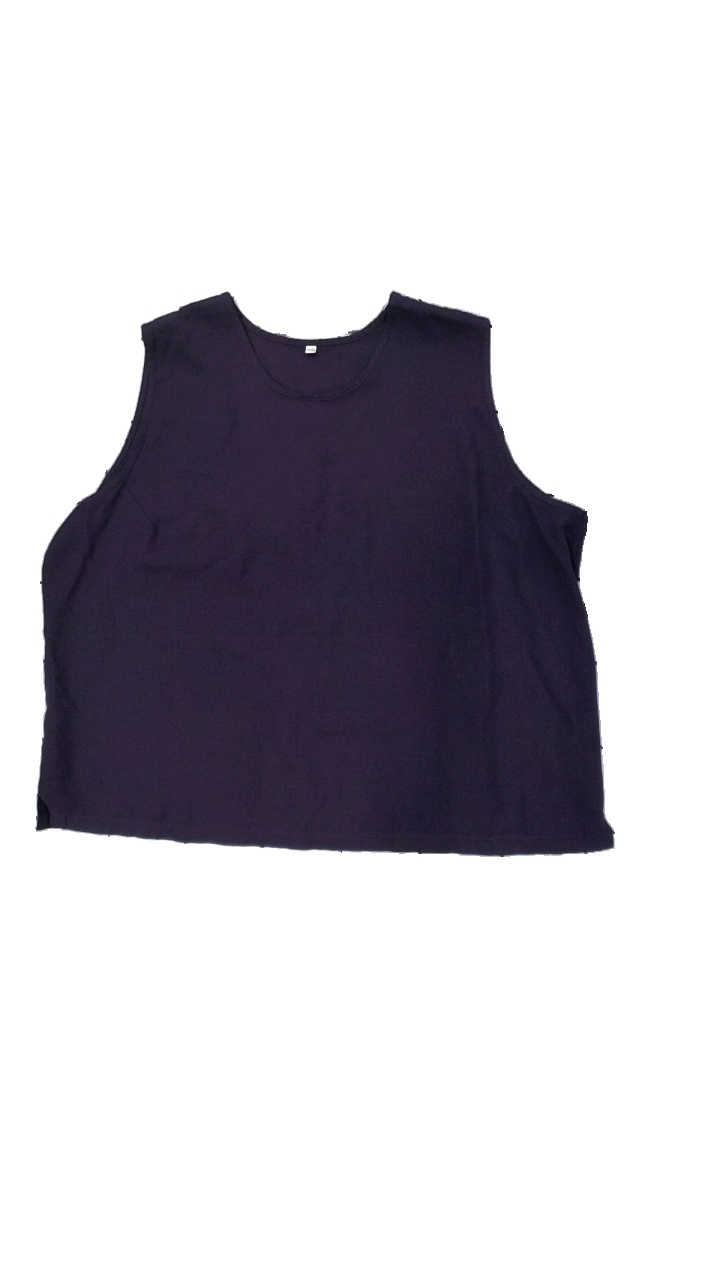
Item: Tank Top (Ladies)
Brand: Missing
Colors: Purple
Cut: Regular
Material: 71% visc 29% poly
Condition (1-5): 3
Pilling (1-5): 3
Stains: Minor
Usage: Export
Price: <50